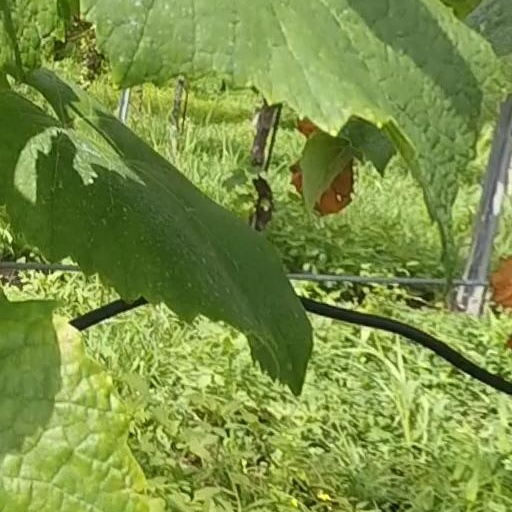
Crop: grape